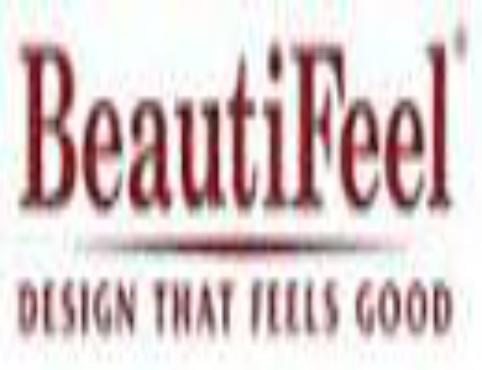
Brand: BeautiFeel
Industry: Clothes